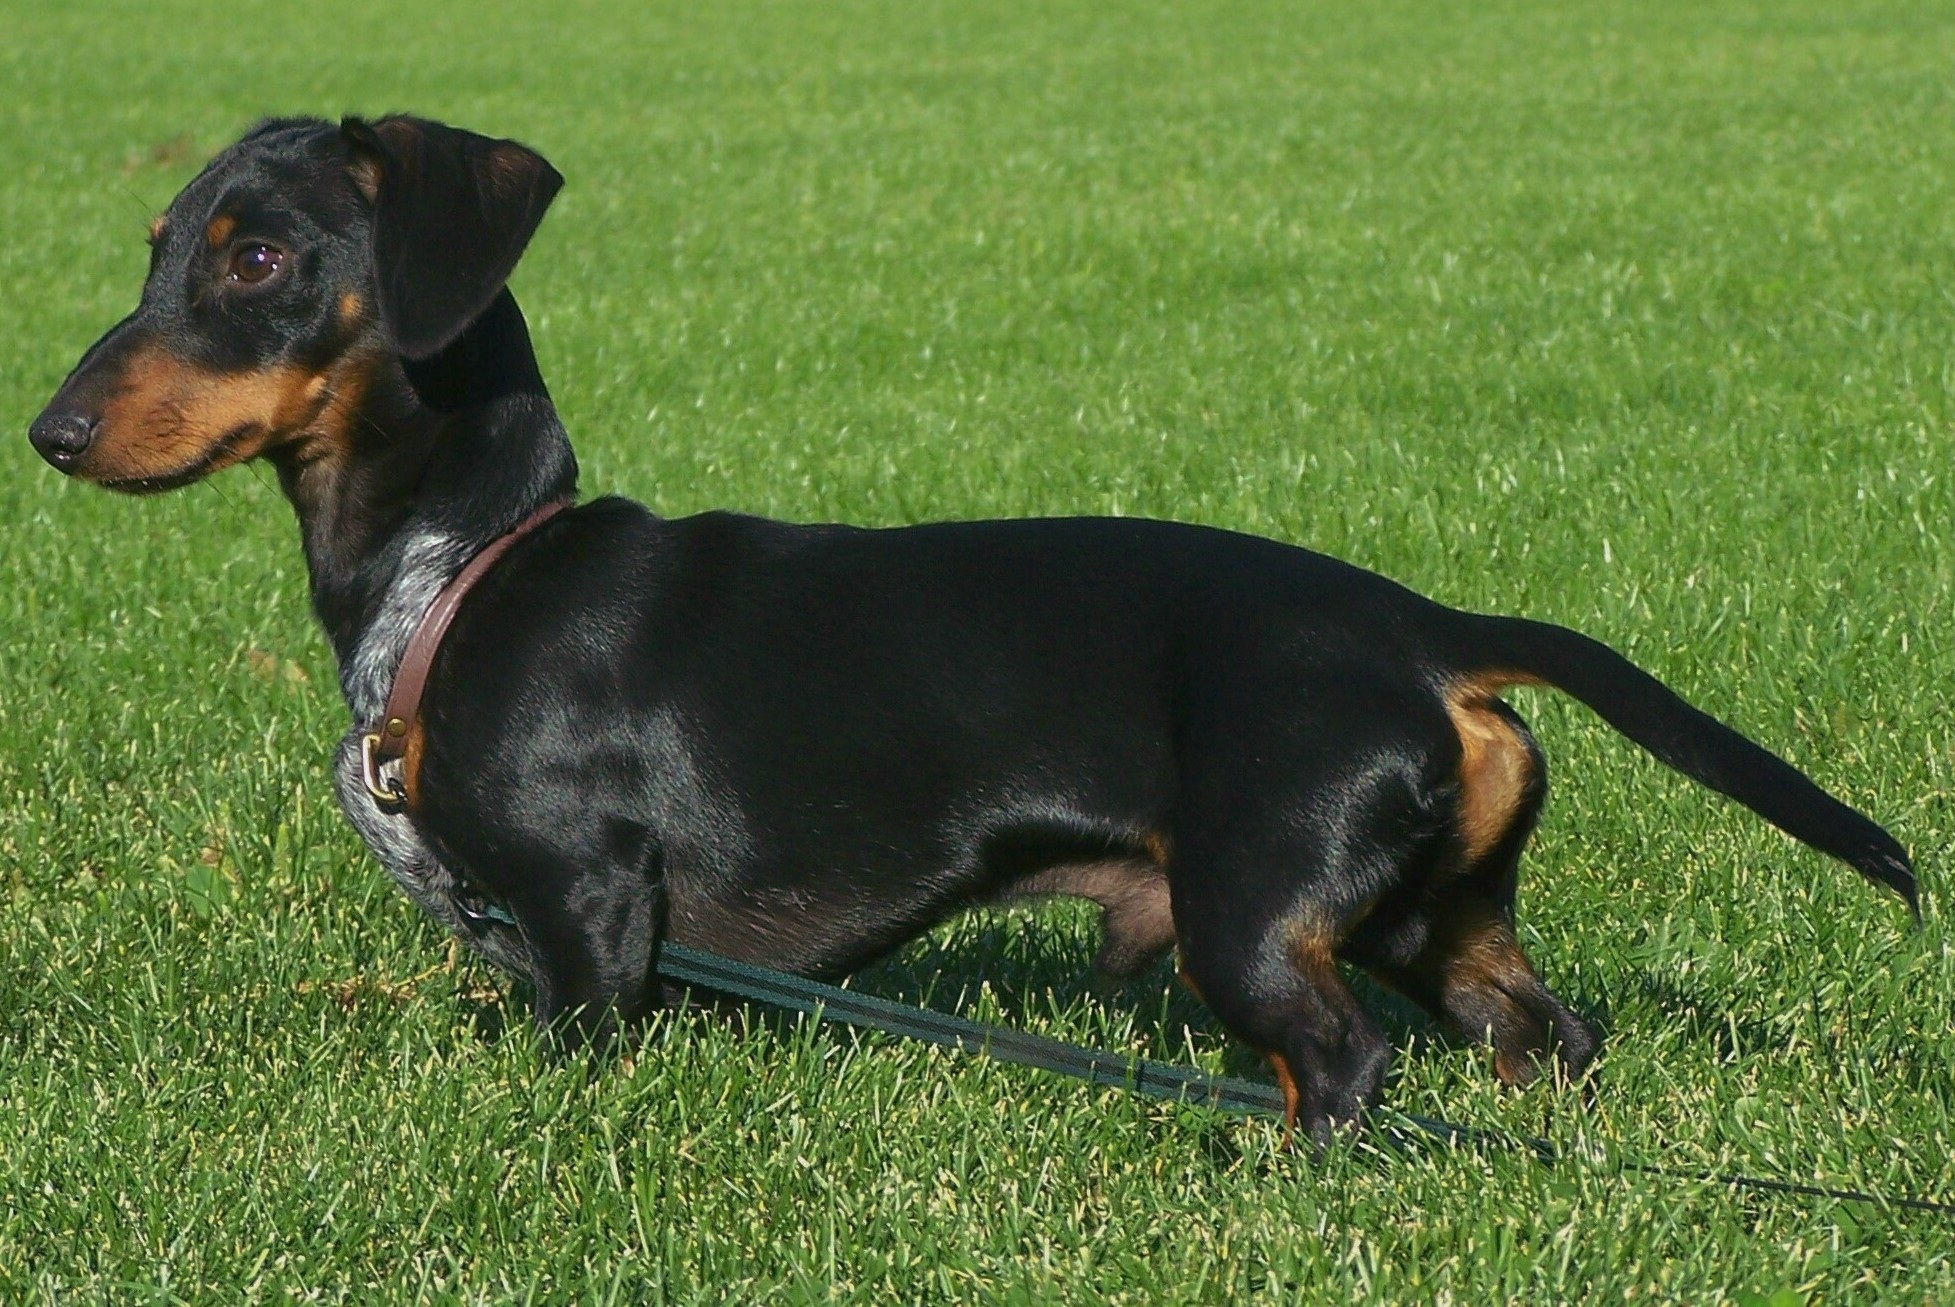
dog, cute, pet, mammal, hound, vertebrate, dog breed, terrier, doggy, dachshund, wiener dog, german pinscher, pinscher, dog like mammal, carnivoran, austrian black and tan hound, polish hunting dog, manchester terrier, toy manchester terrier, transylvanian hound, english toy terrier, pra sk krysa k, estonian hound, finnish hound, serbian tricolour hound, jagdterrier, hellenikos ichnilatis, black and tan coonhound, doxie